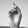
ASL letter: D